Happy Wheels

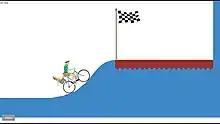
Screenshot of gameplay

"Happy Wheels" tagline is "Choose your inadequately prepared racer, and ignore severe consequences in your desperate search for victory!" The actual mechanics of gameplay vary because of character choice and level design; the game includes characters such as a dad and his son riding a bike, a businessman on a Segway, a homeless man in a rocket-powered wheelchair, and Santa Claus in a flying elf-pulled sleigh.